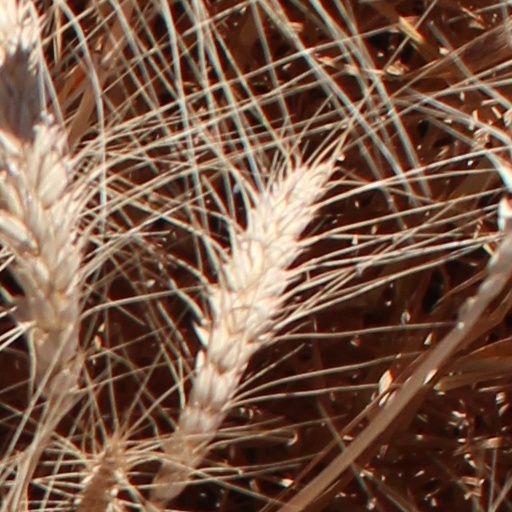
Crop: wheat